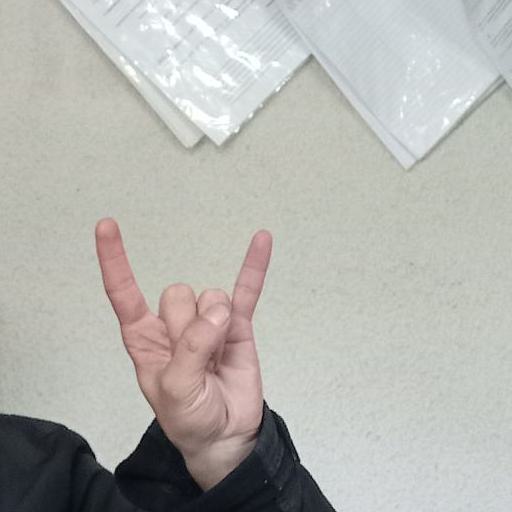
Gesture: rock